Paul Bouré

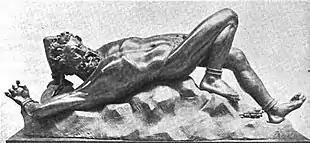
"Prometheus Chained on Mount Caucasus" (1845) by Paul Bouré

Paul Bouré or Paul-Joseph Bouré (2 July 1823 – 17 December 1848) was a Belgian artist. Poised to become one of the most notable sculptors of his time, he died at the age of 25.